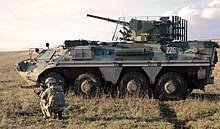
Label: BTR